Noqol

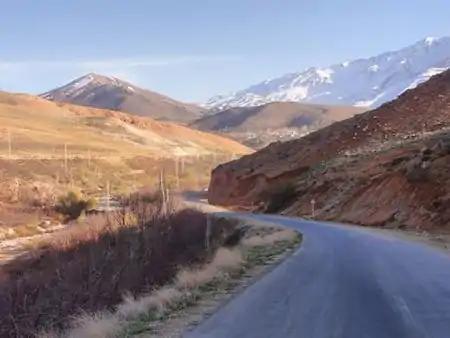
The white snowy mount is Dena Mount (Pazan Pir Peak), black pyramidal shape mount is; Kuh e Noqol, small mount lies in front of them is; Takht, the khaki hills in the left is Mowrderaz, and the river under the roud is: Rudkhaneh ye Sard (Cold River). This photo shows Noqol's scenery in December 2013.

The name "Noqol" is derived from the Persian name "Now Qaleh", which means "new castle ". So "Noqol" is a combination of shorted variant of two words "Now" "نو" and "Qaleh" "قلعه "."Now" in Persian means "new" and "Qaleh" means "castle".